Question: Please indicate a possible affordance area of the hot dog that can be used for eating
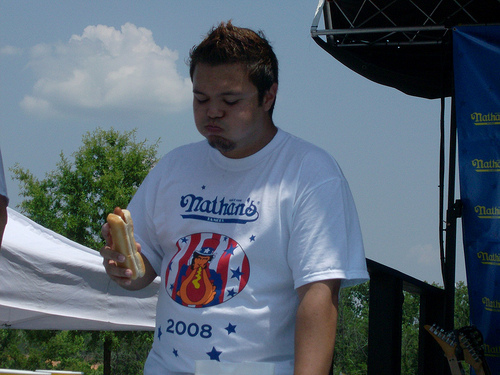
Answer: [101.5, 206.5, 144.5, 277.5]